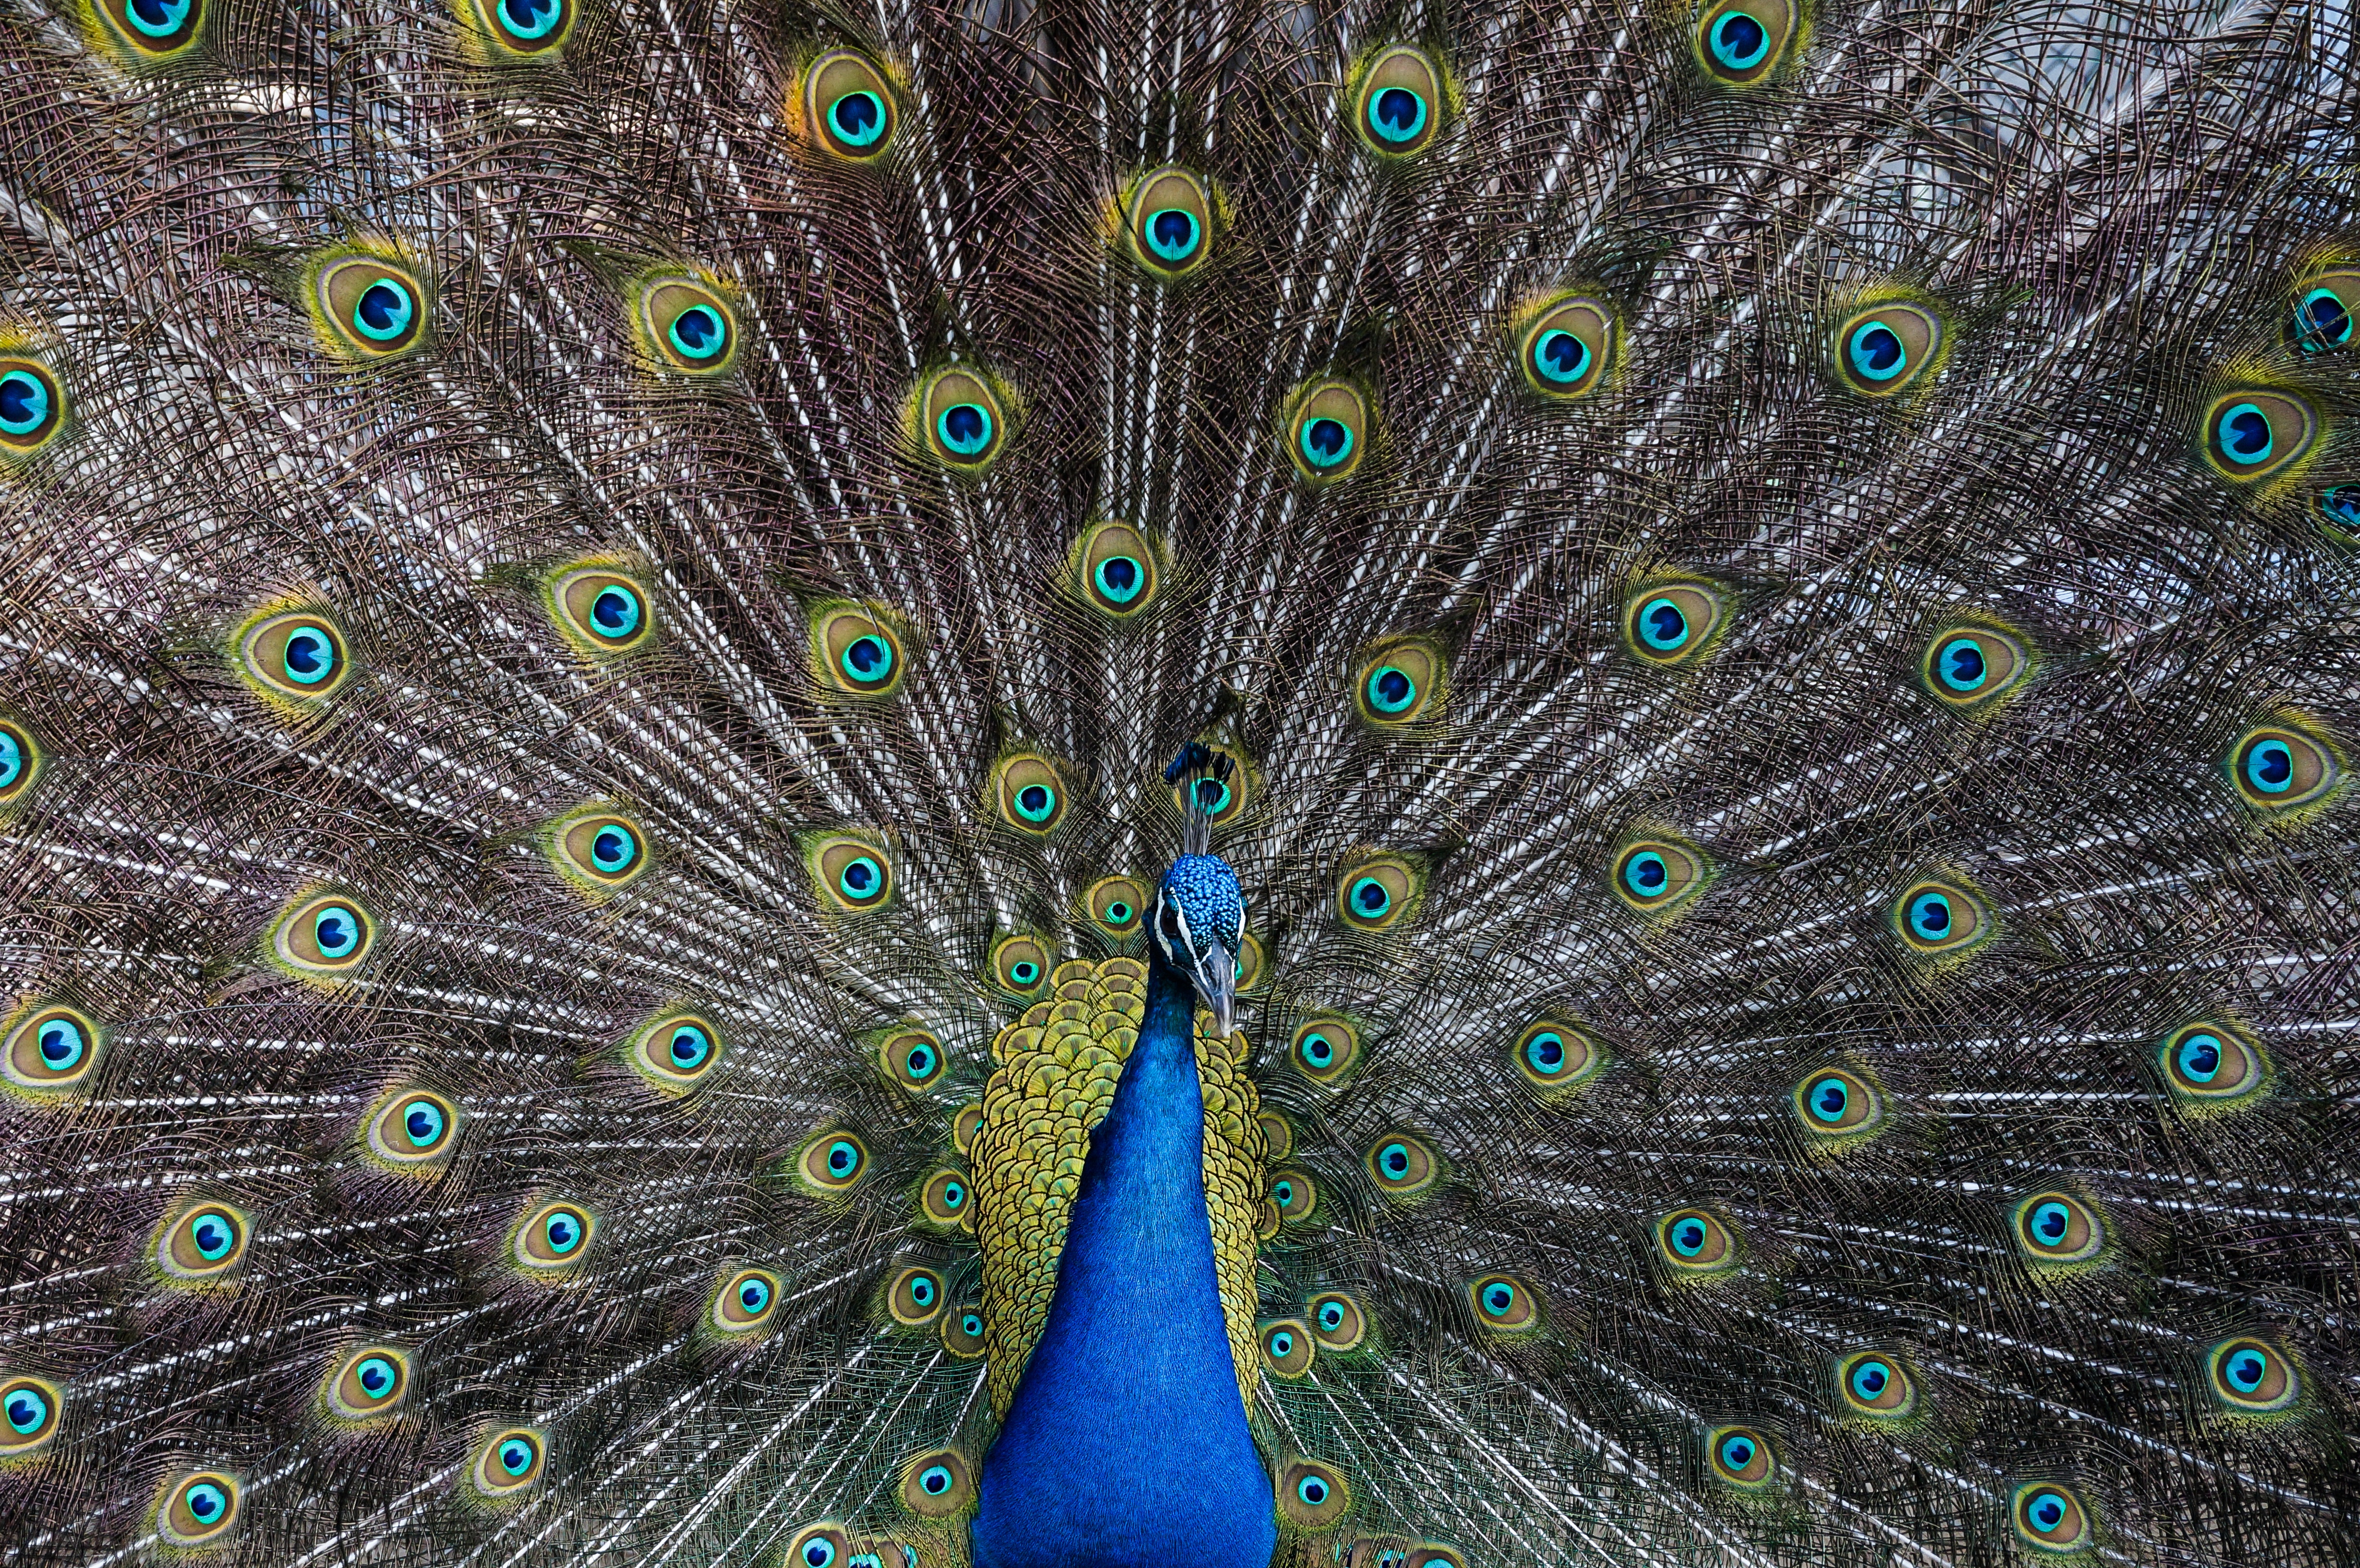
bird, wing, animal, pattern, beak, fauna, peacock, close up, feathers, symmetry, vertebrate, peafowl, organism